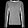
Label: Pullover